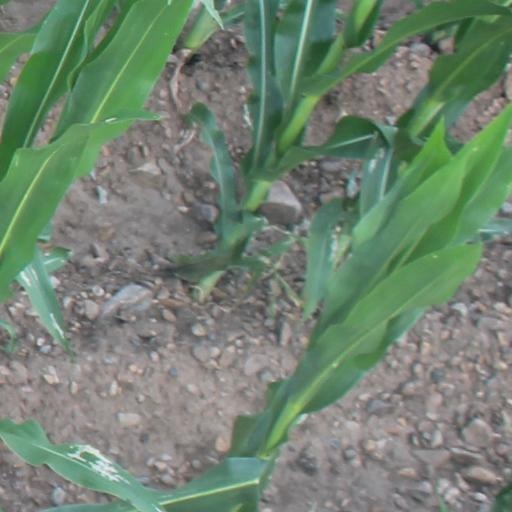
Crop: maize; corn